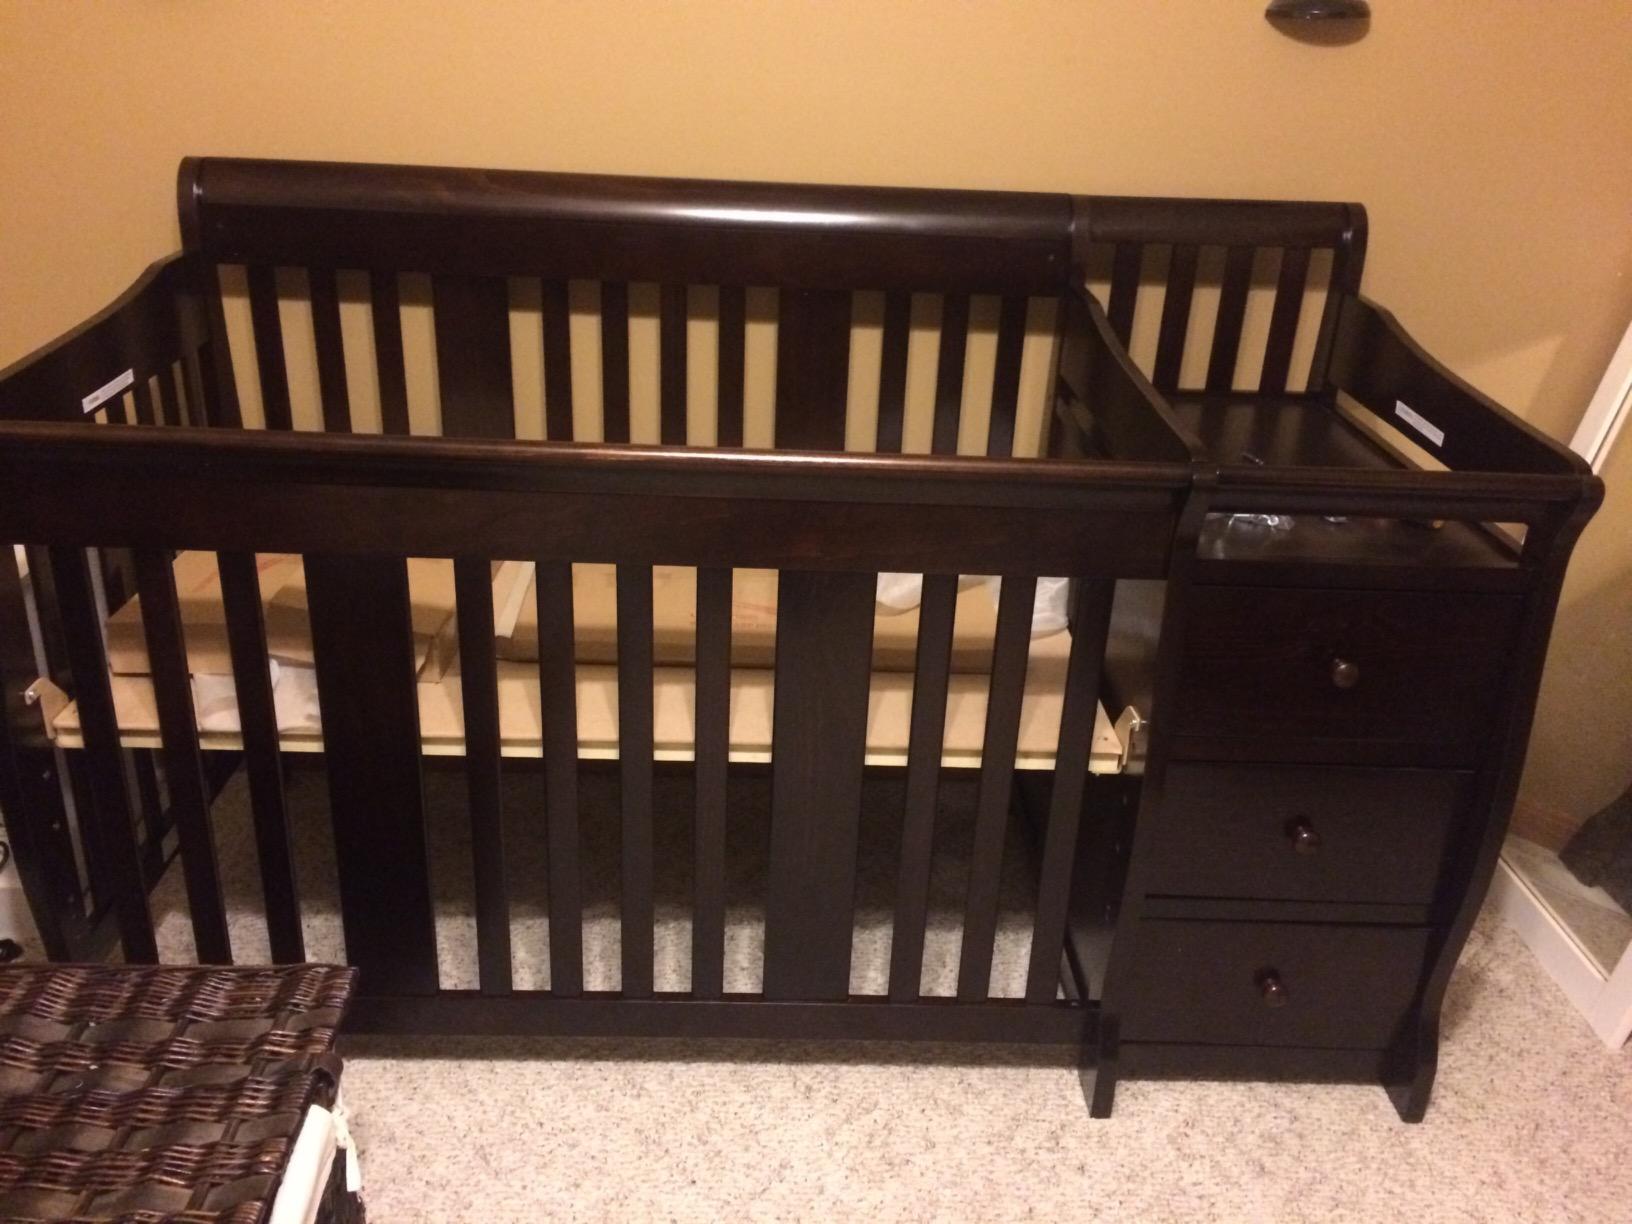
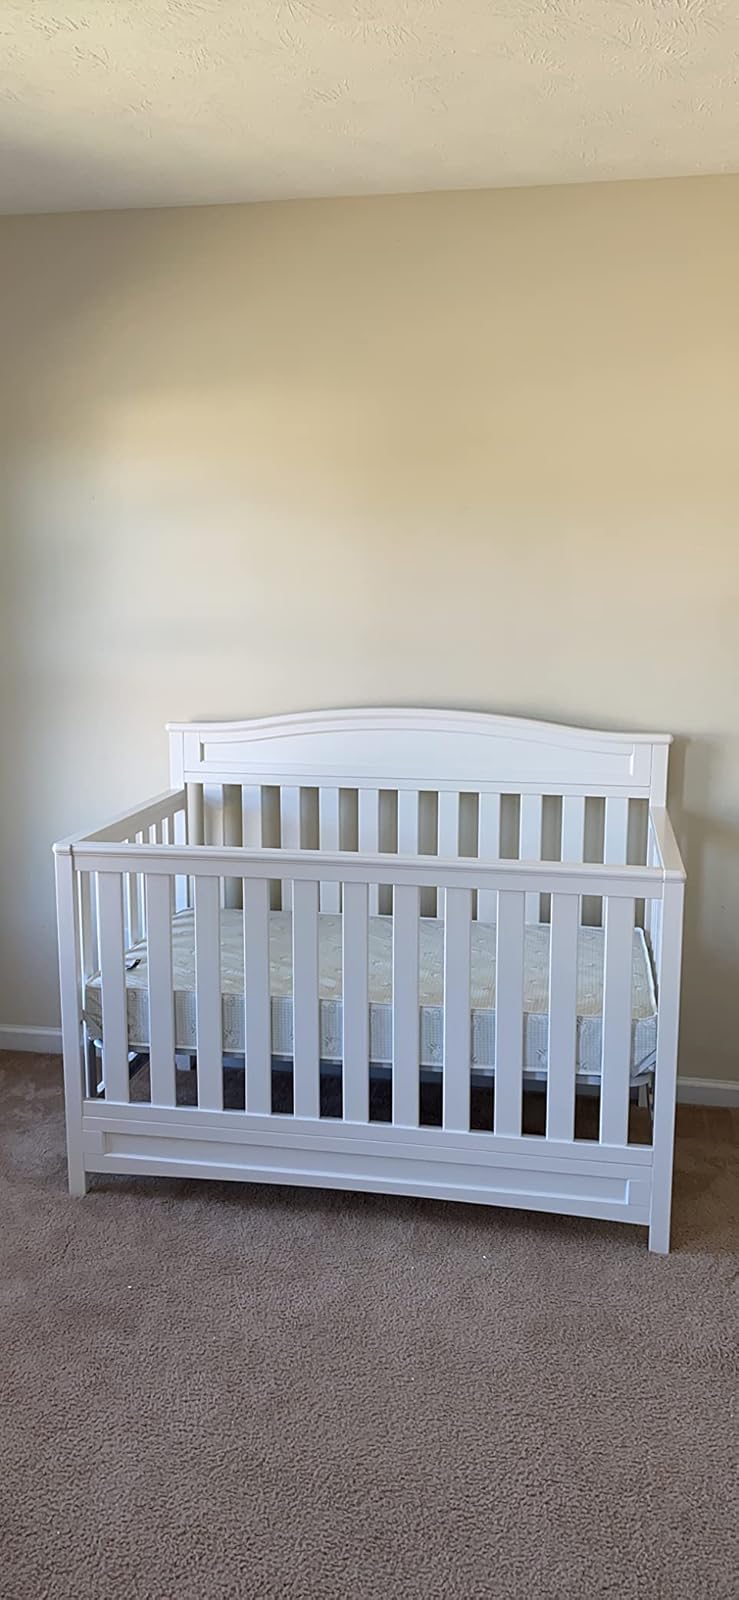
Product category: products_crib
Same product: no